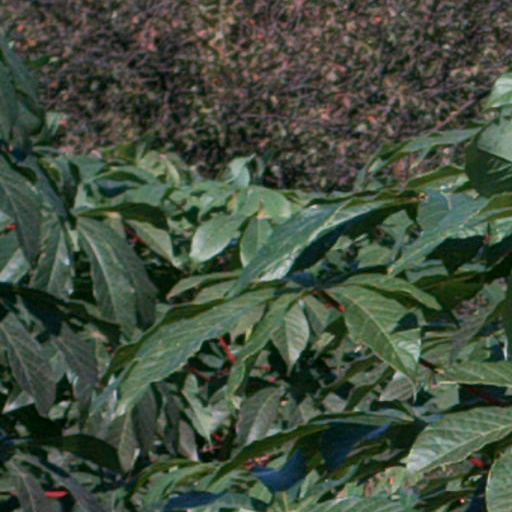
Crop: cassava